Svaty

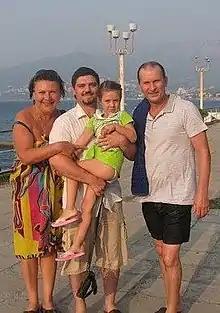
The main cast in Crimea during filming of the fourth season in 2010.

The "Svaty" franchise of comedy films and series received very high ratings in Ukraine as well in Russia and Belarus.